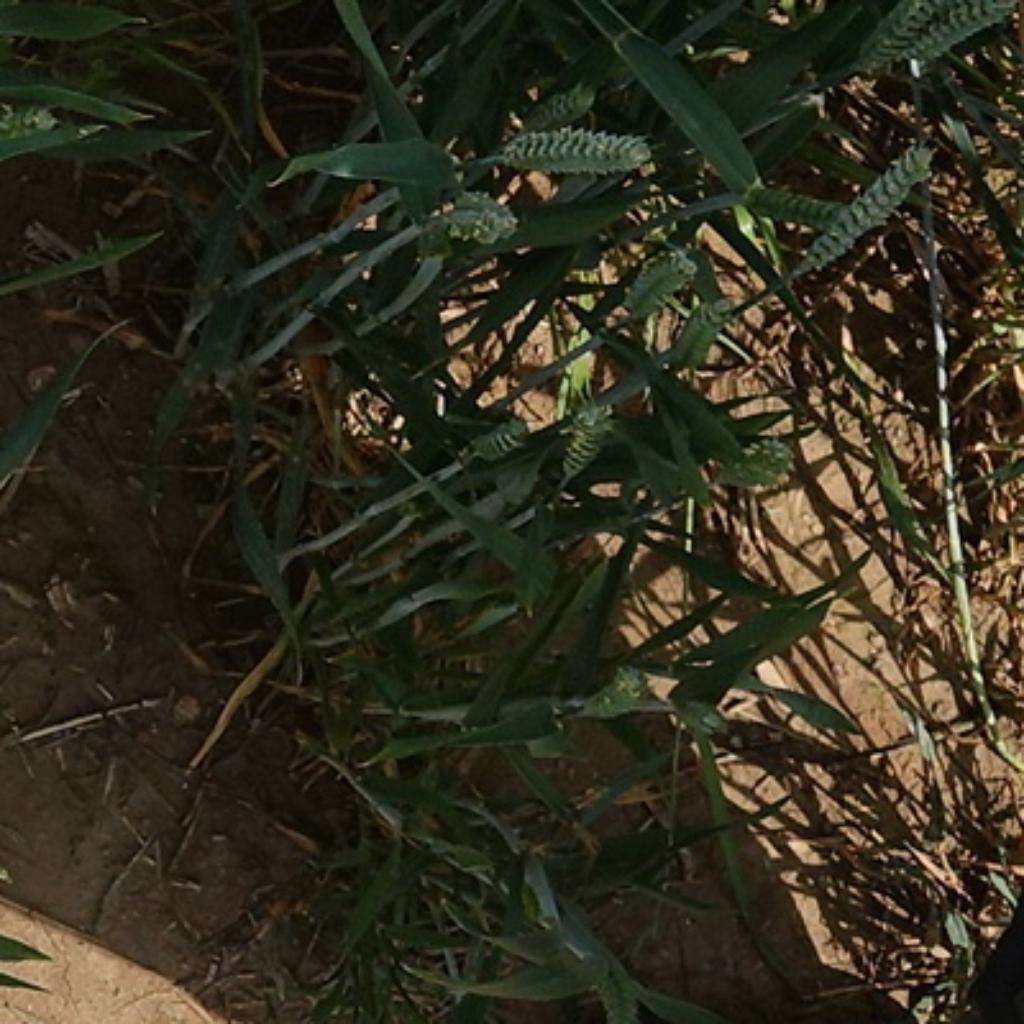
Country: France
Location: VLB
Wheat development stage: Filling